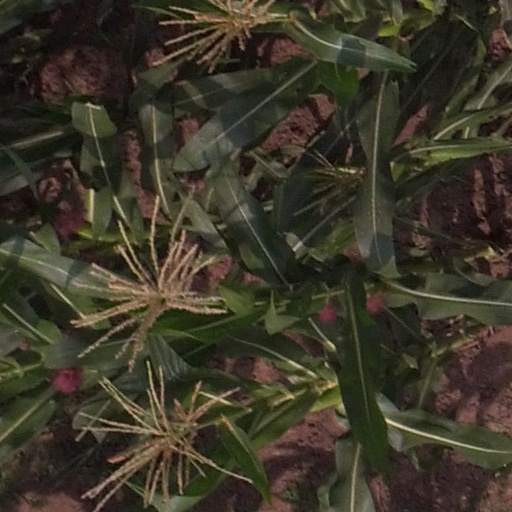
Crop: maize; corn